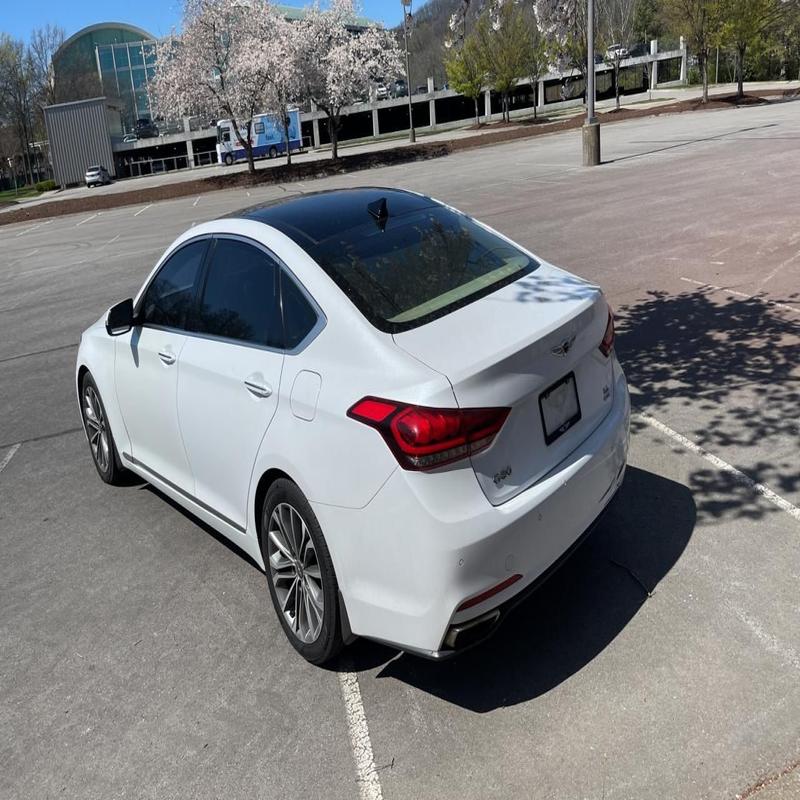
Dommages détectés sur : plaque d'immatriculation arrière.
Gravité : majeur